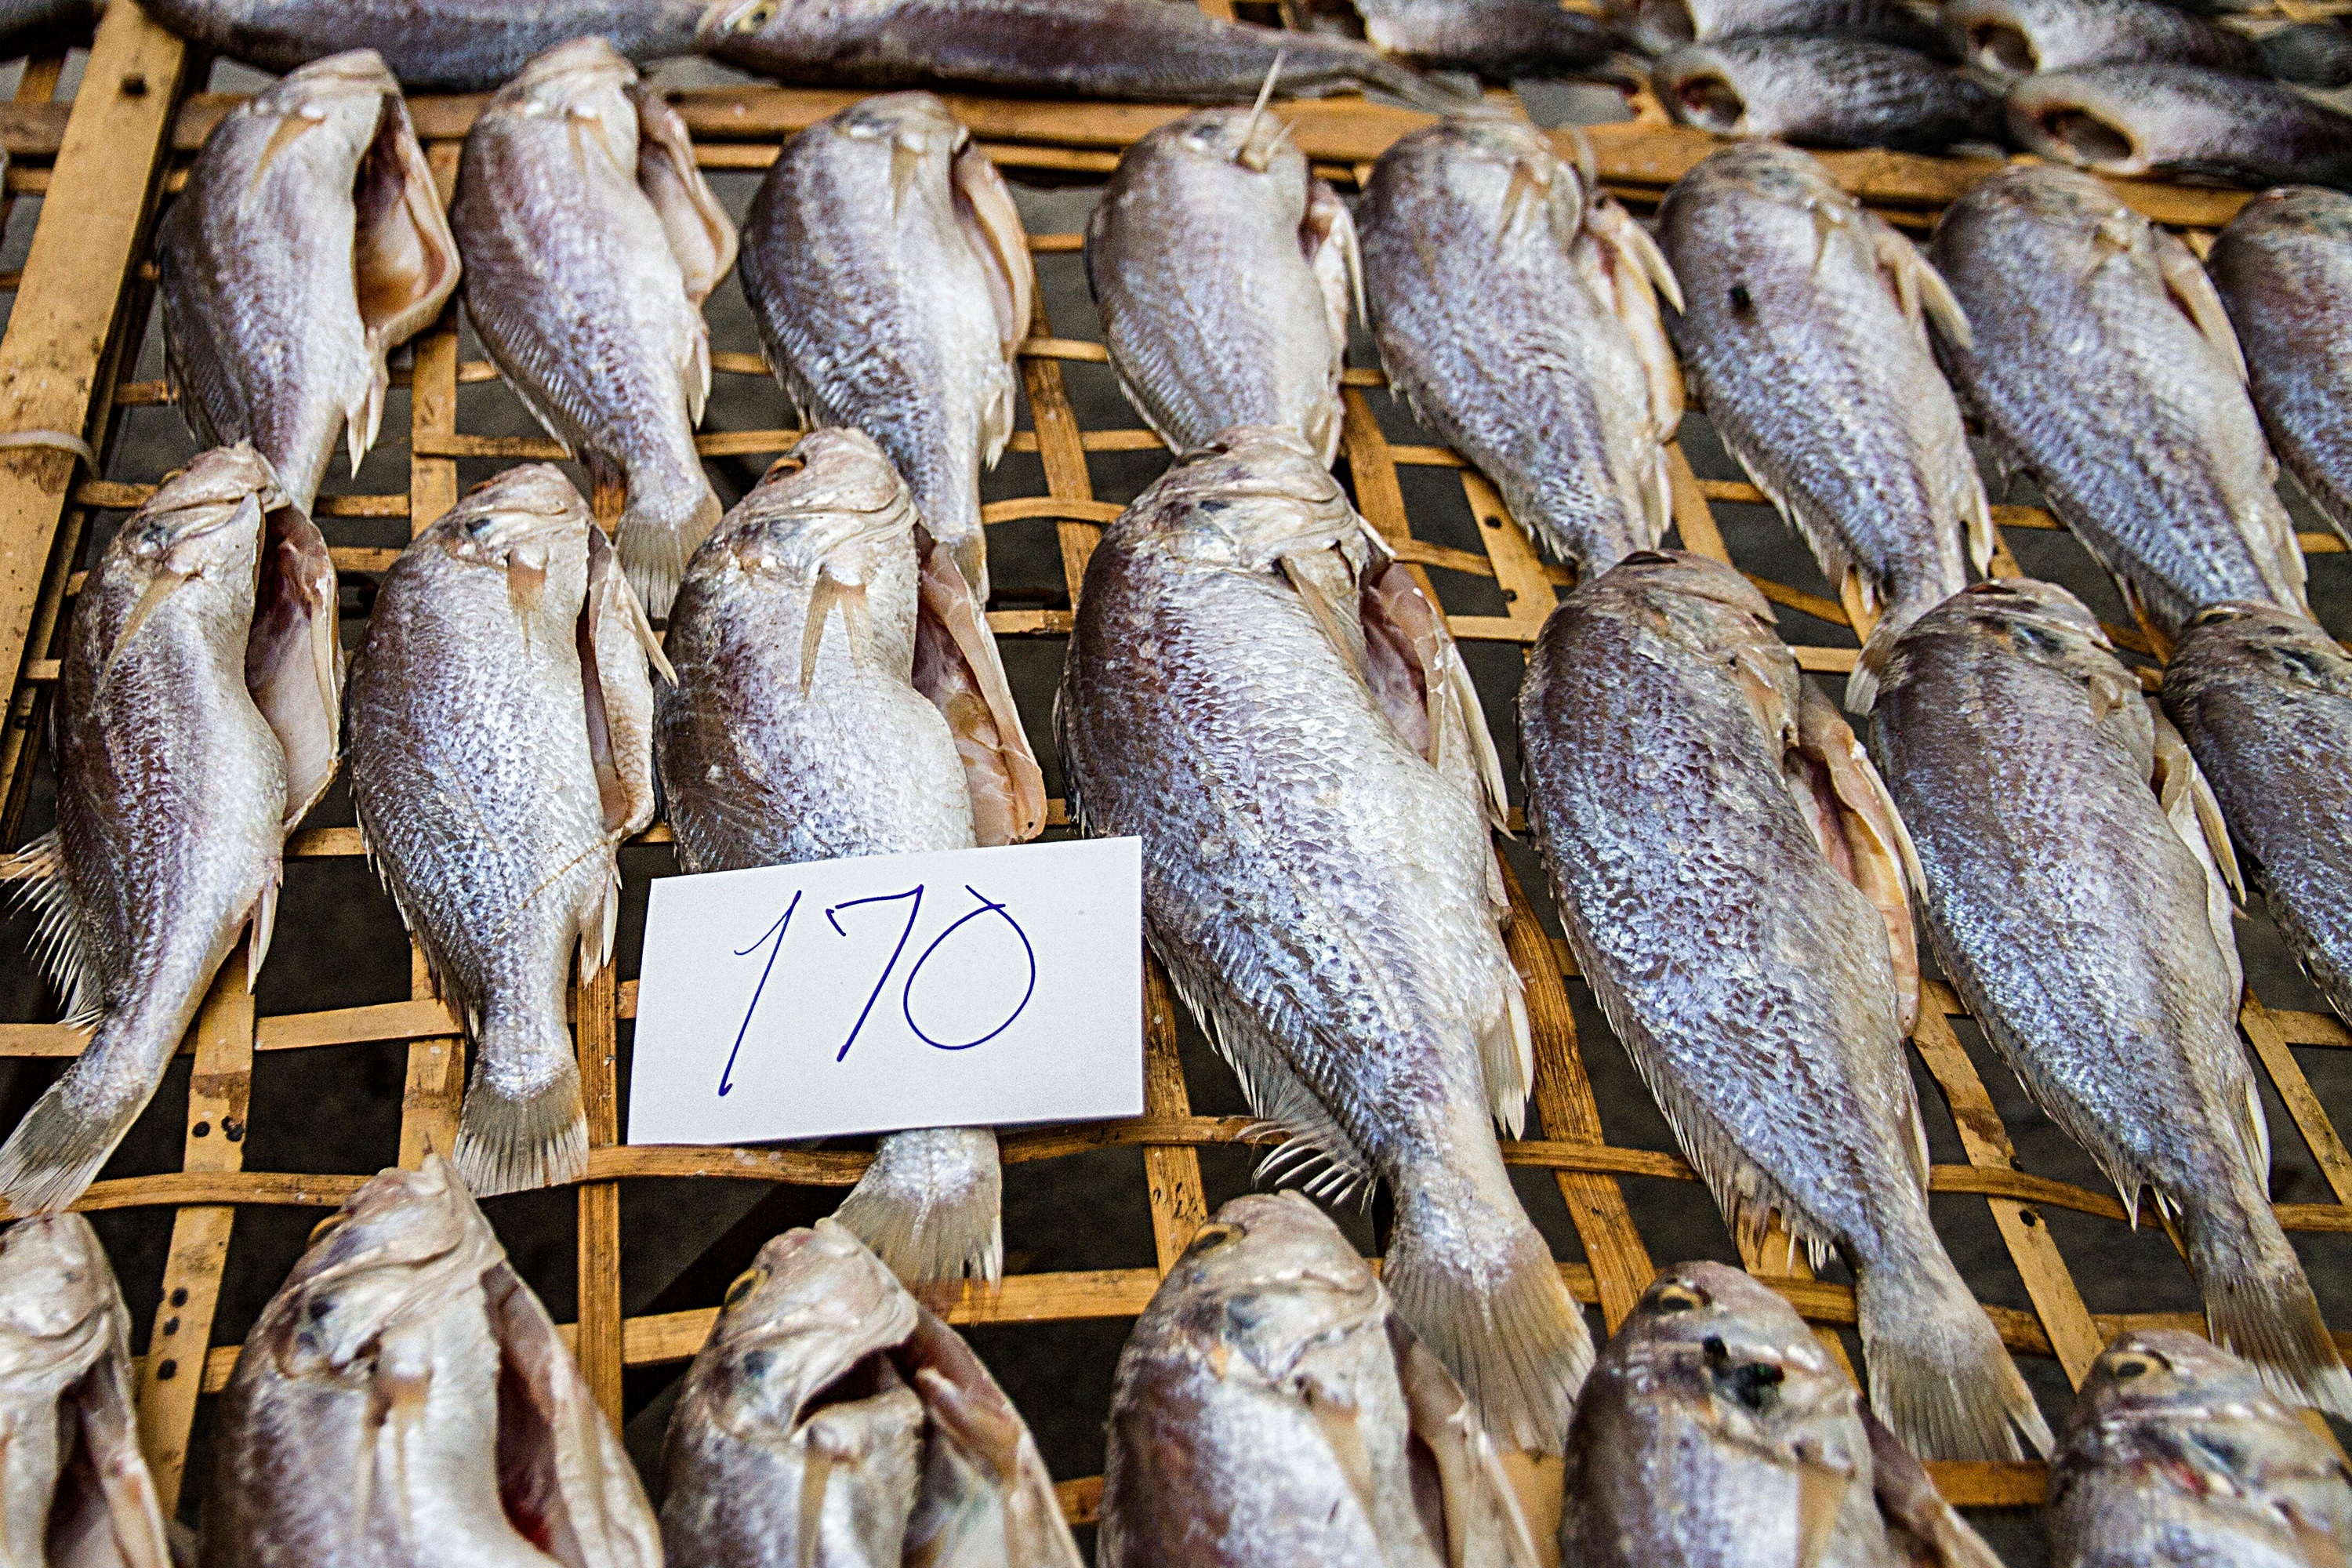
food, fishing, seafood, fish, sardine, bonito, herring, mackerel, cod, smoked fish, salted fish, horse fish, horse dried fish, forage fish, oily fish, capelin, shishamo